God Only Knows

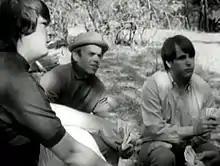
The Beach Boys (from left: Brian, Al Jardine, Carl) in the promotional film for the song (April 25, 1966)

"God Only Knows" was first released on May 14, 1966, as the opening track of side two on "Pet Sounds". In its review of the album, "Disc & Music Echo" referred to the song as "a standard gem with its hymnal feel." Norman Jopling of "Record Mirror" decreed that it had "a rollicking salvationist flavour but isn't going to convert anyone." Spencer Davis, frontman of the Spencer Davis Group, praised the song as the album's "most fantastic track" for a contemporaneous survey conducted by "Melody Maker". At the suggestion of Johnston, Tony Rivers and the Castaways recorded a version of the song, which was issued about a week before the Beach Boys released their version as a single.